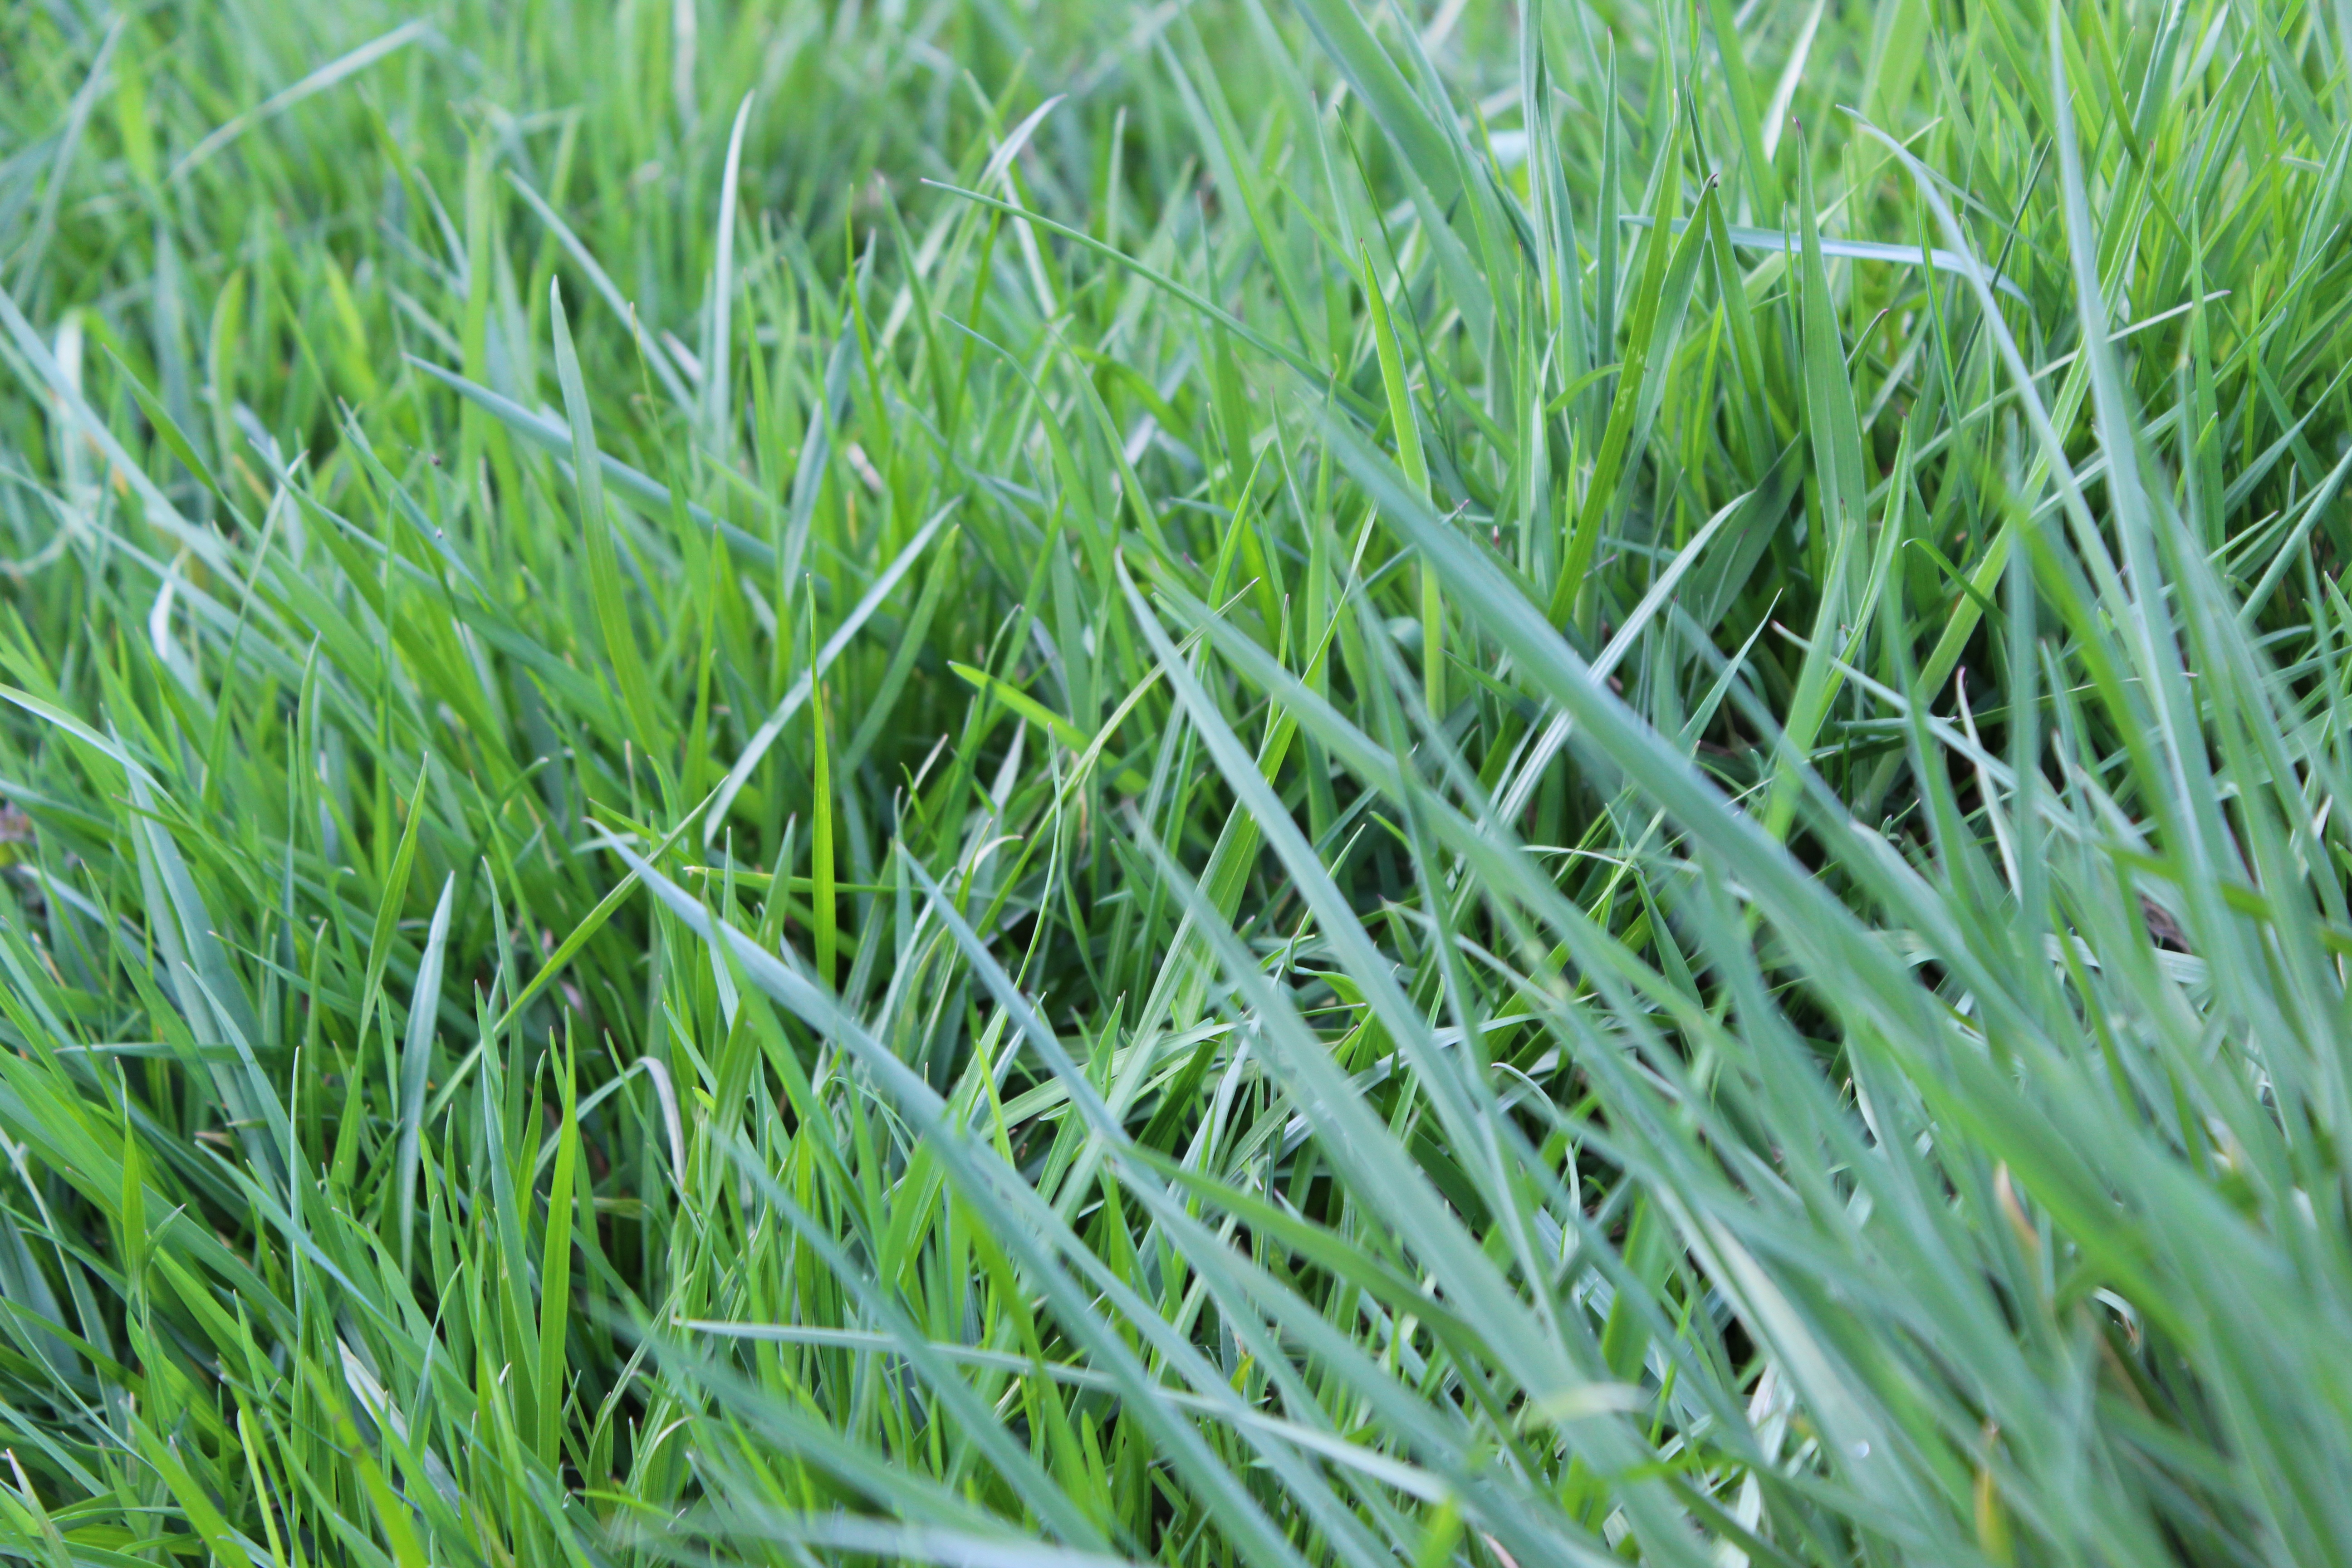
nature, grass, plant, field, lawn, meadow, prairie, flower, green, pasture, soil, juicy, grassland, rush, flooring, flowering plant, blades of grass, artificial turf, chrysopogon zizanioides, grass green, grass family, land plant